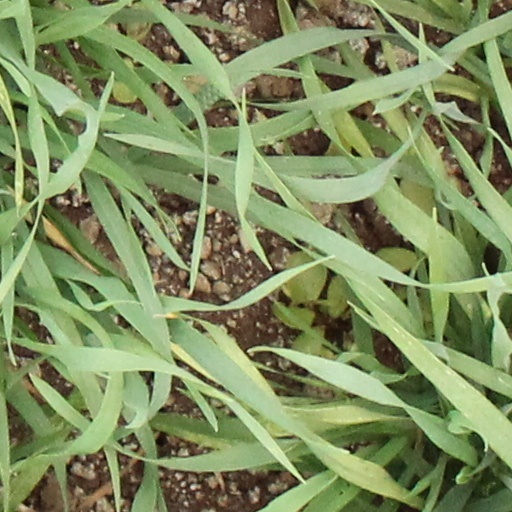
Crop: wheat